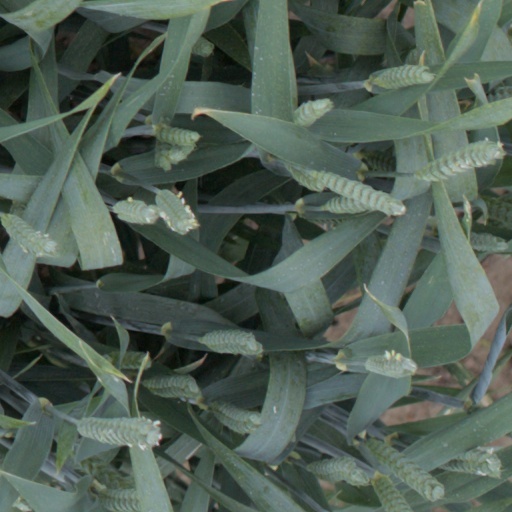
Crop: wheat